Harzreise im Winter

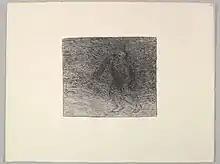
"Crying Out in the Snow" by Ernst Barlach

Goethe wrote the poem during his first trip to the Harz when he spent two weeks on his own, with only local guides to accompany him, from 29 November to 14 December 1777. During this trip he signed himself in hotel guest books as "Johann Wilhelm Weber from Darmstadt". On 16 November he had referred in his diary to a "Project on the Secret Journey", an undertaking that he described on 7 December in a letter to Charlotte von Stein as a "pilgrimage". On the first of December, several days before the ascent of the Brocken, he had already conceived of the opening words of the poem, "Like the vulture". The 'pilgrimage' up the Brocken was intended to be the highlight of his trip, but as well as being considered dangerous, the weather conditions made it uncertain, and he was not able to make the ascent until 10 December. Many years later, in his autobiographical essay "", he declared that he had seen a vulture "in the gloomy snow-capped clouds that rose from the north" on the Ettersberg, and that he had already begun the poem that day.